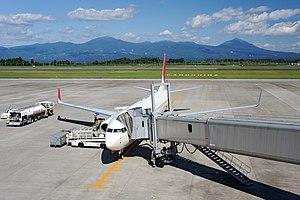
L'aéroport de Kagoshima est un aéroport japonais situé à Kirishima, dans la préfecture de Kagoshima.